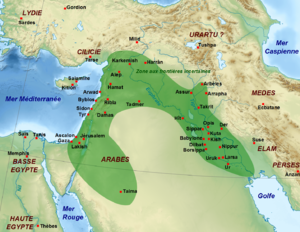
Nabonide ou Nabounaid ou Nabonedo ou Nabû-nā’id, fut roi de l'Empire néo-babylonien de 556 à 539 av. J.-C.